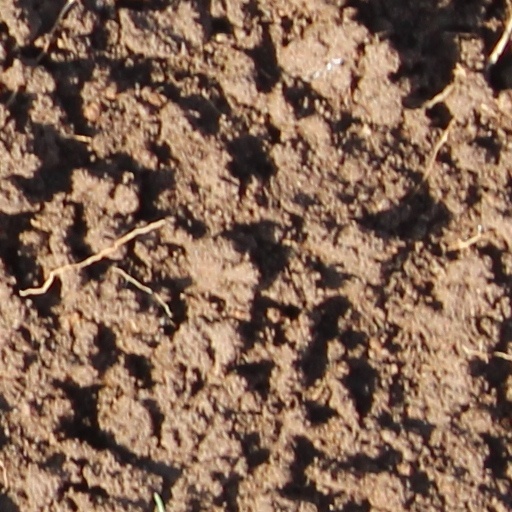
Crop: wheat